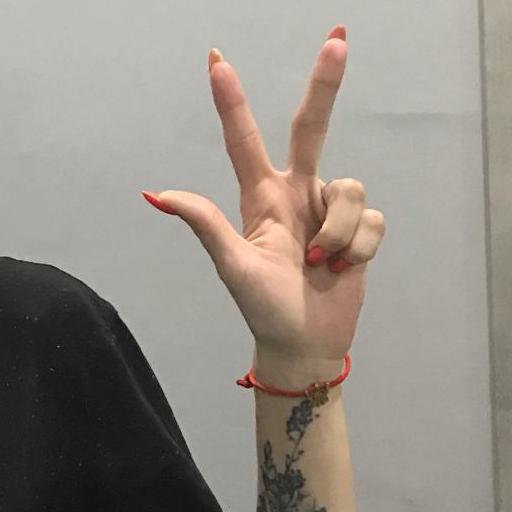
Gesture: three2